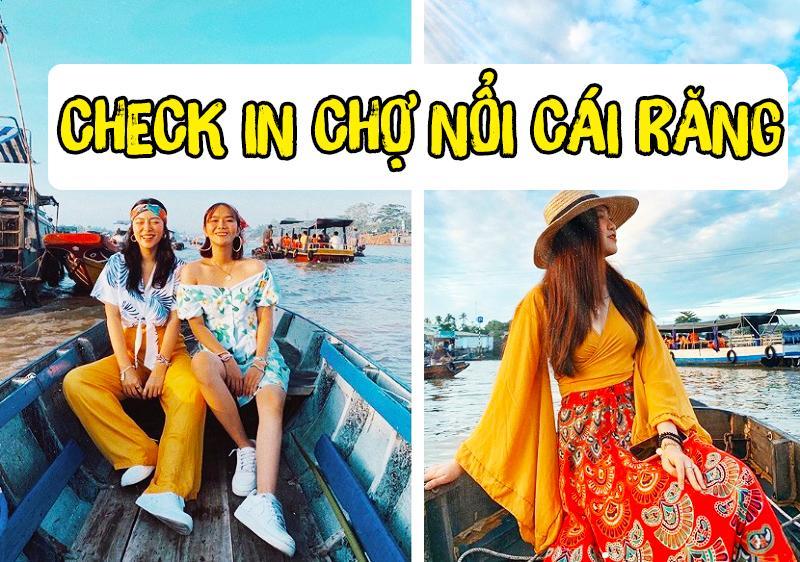
có hai cô gái xuất hiện ở trên bức ảnh phía bên trái